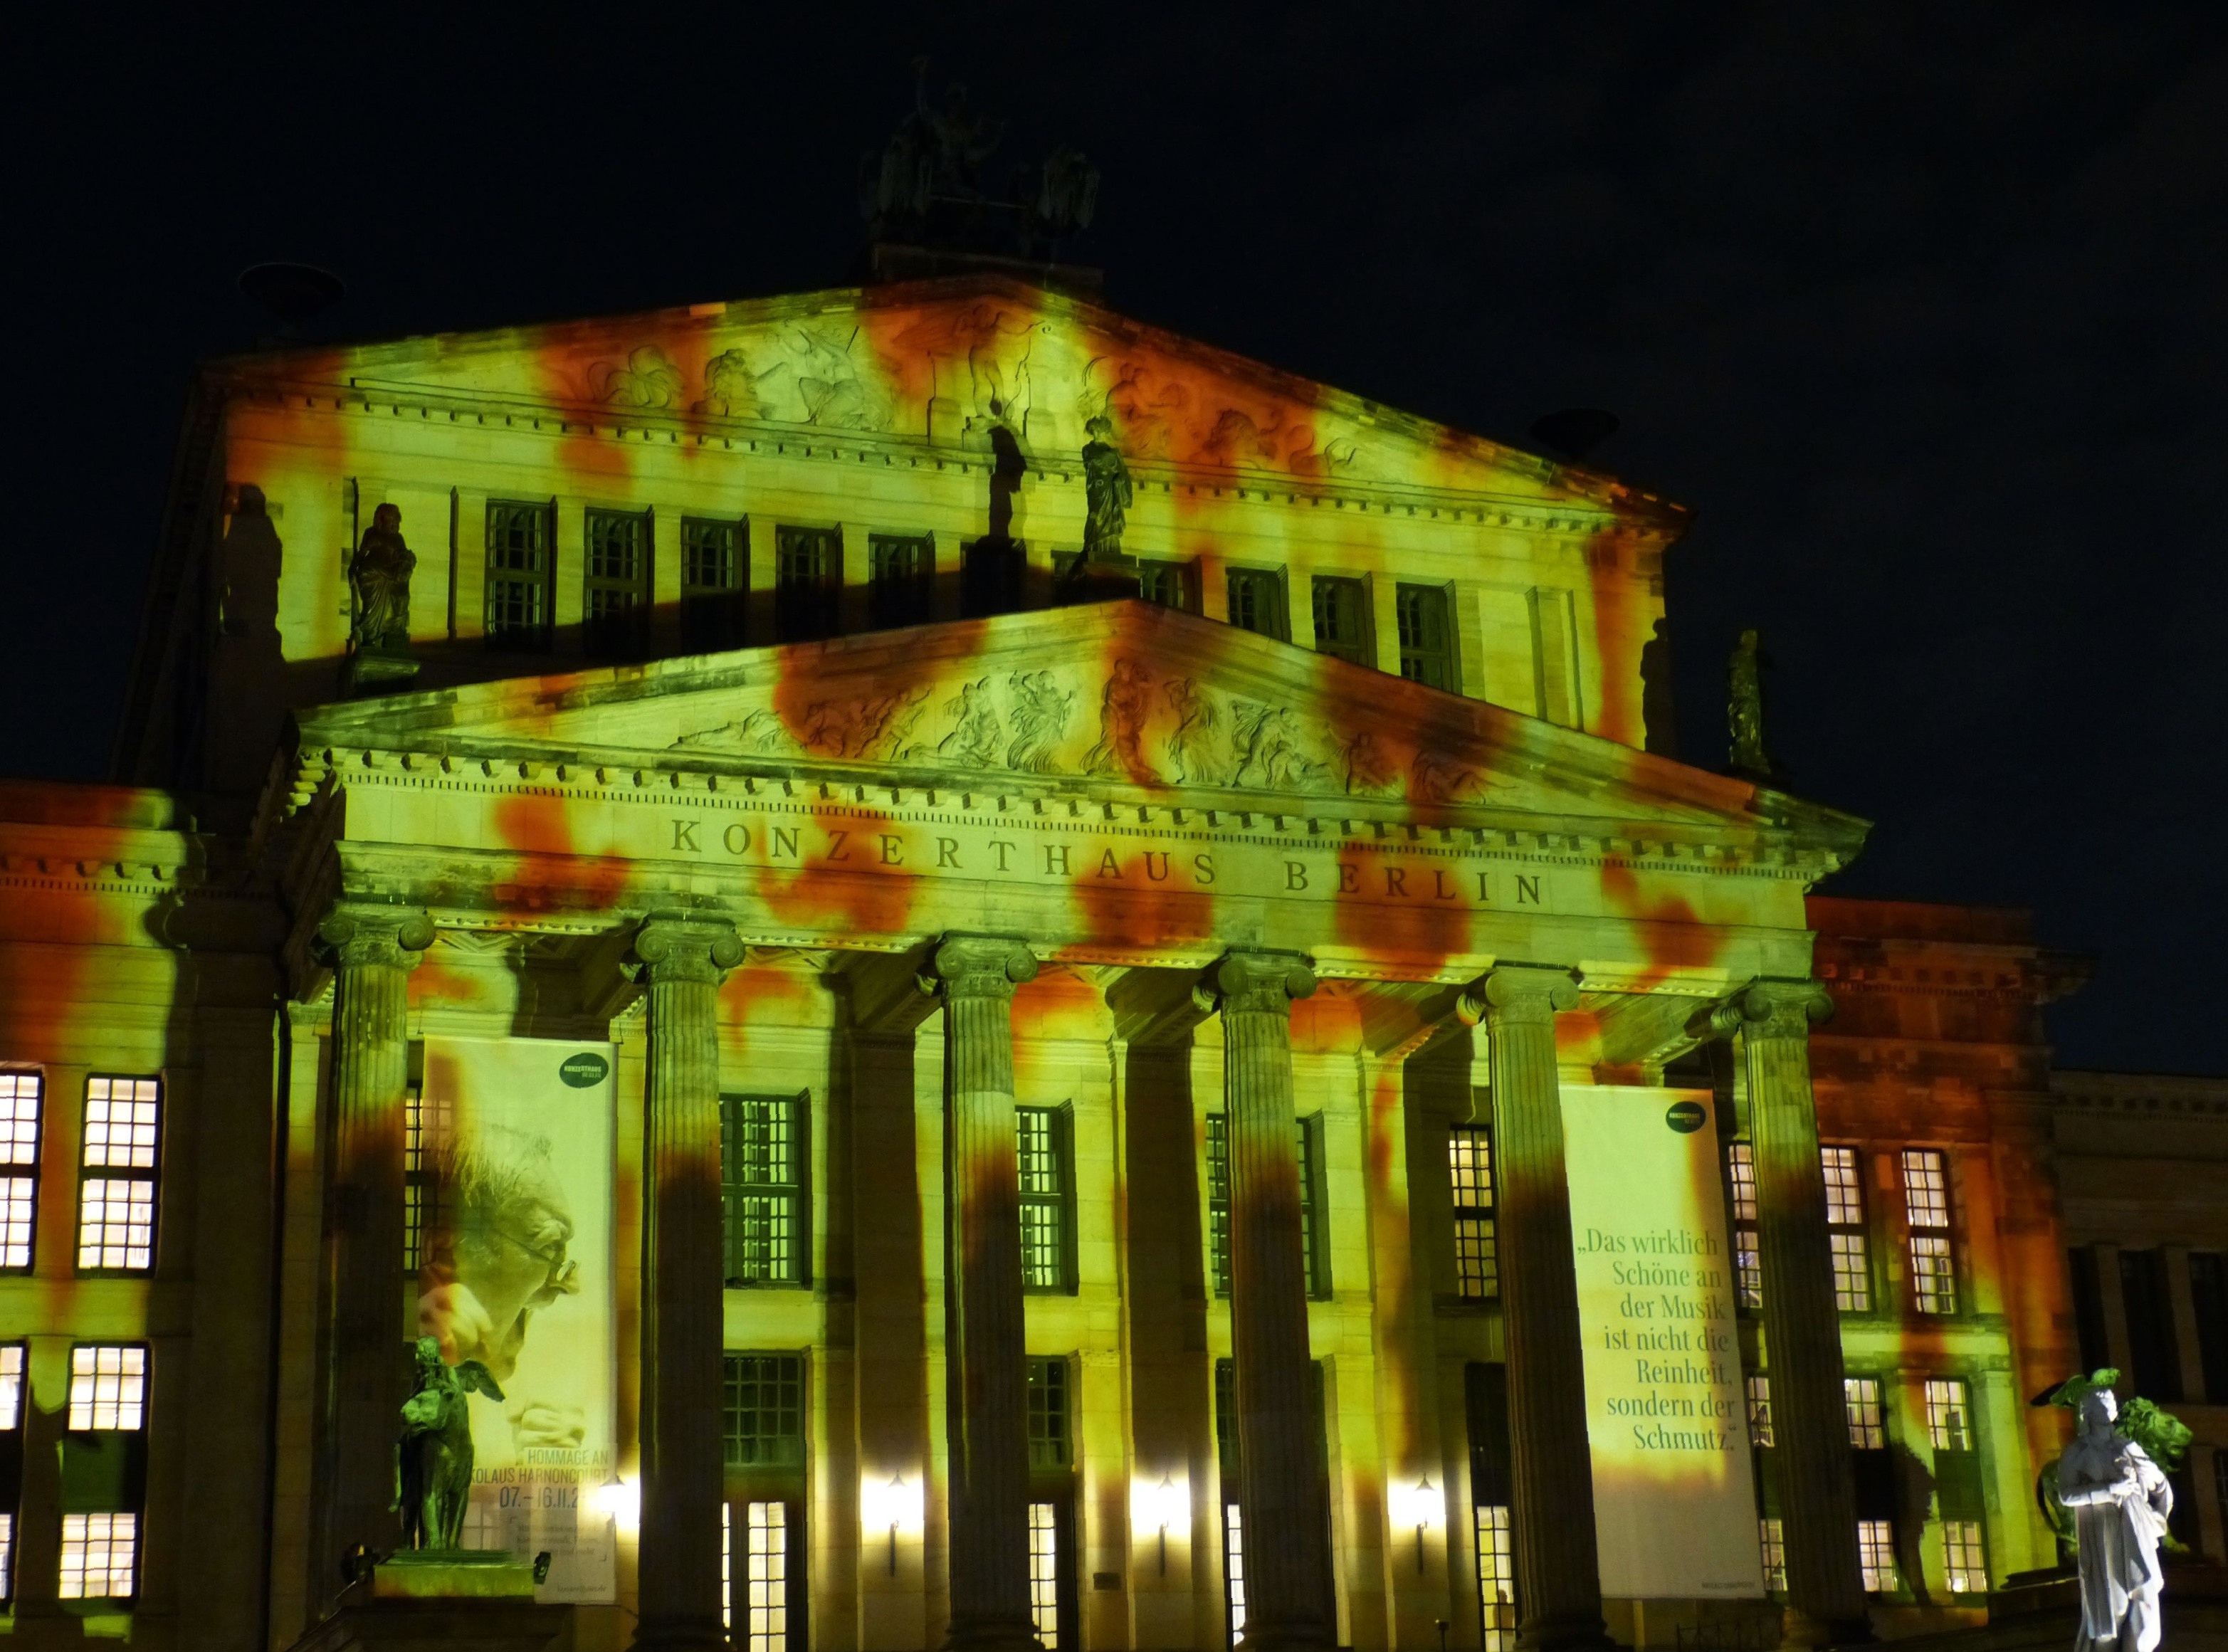
night, wall, dark, pillar, landmark, facade, darkness, tourism, lighting, concert hall, capital, festival, berlin, theater, image, historically, festival of lights, projection, gendarmenmarkt